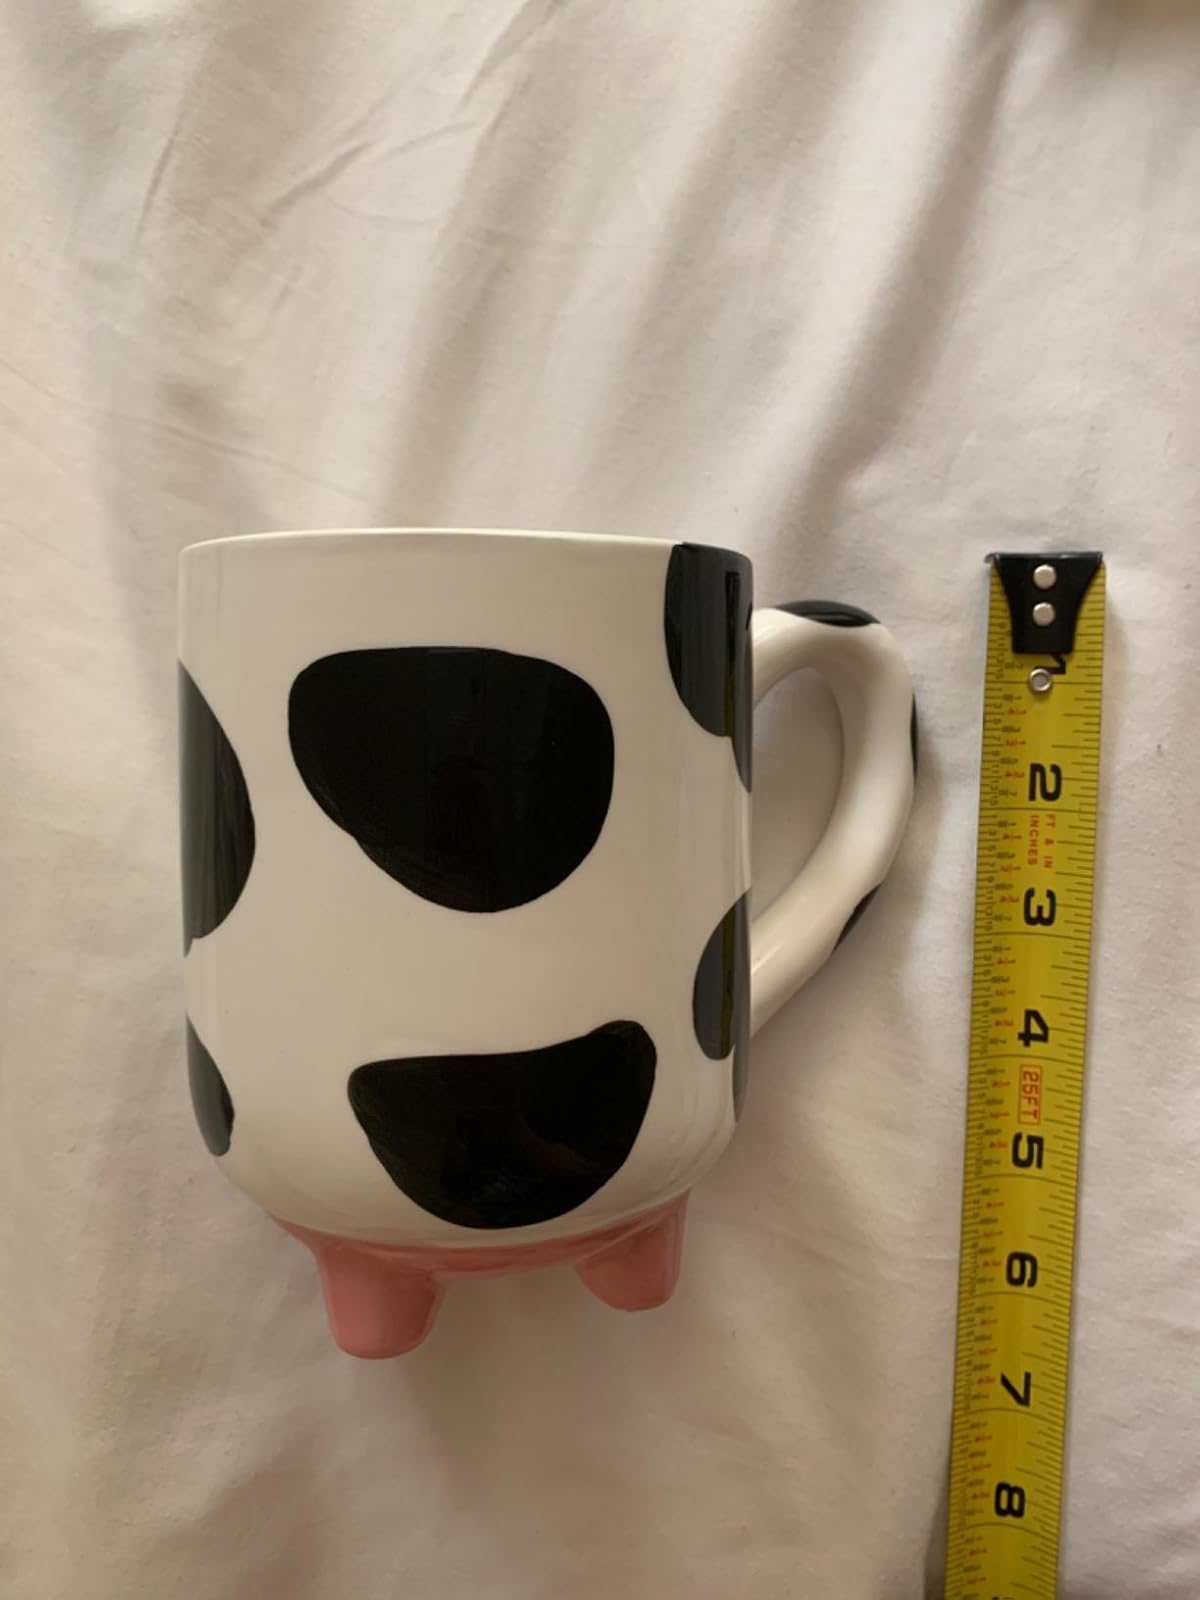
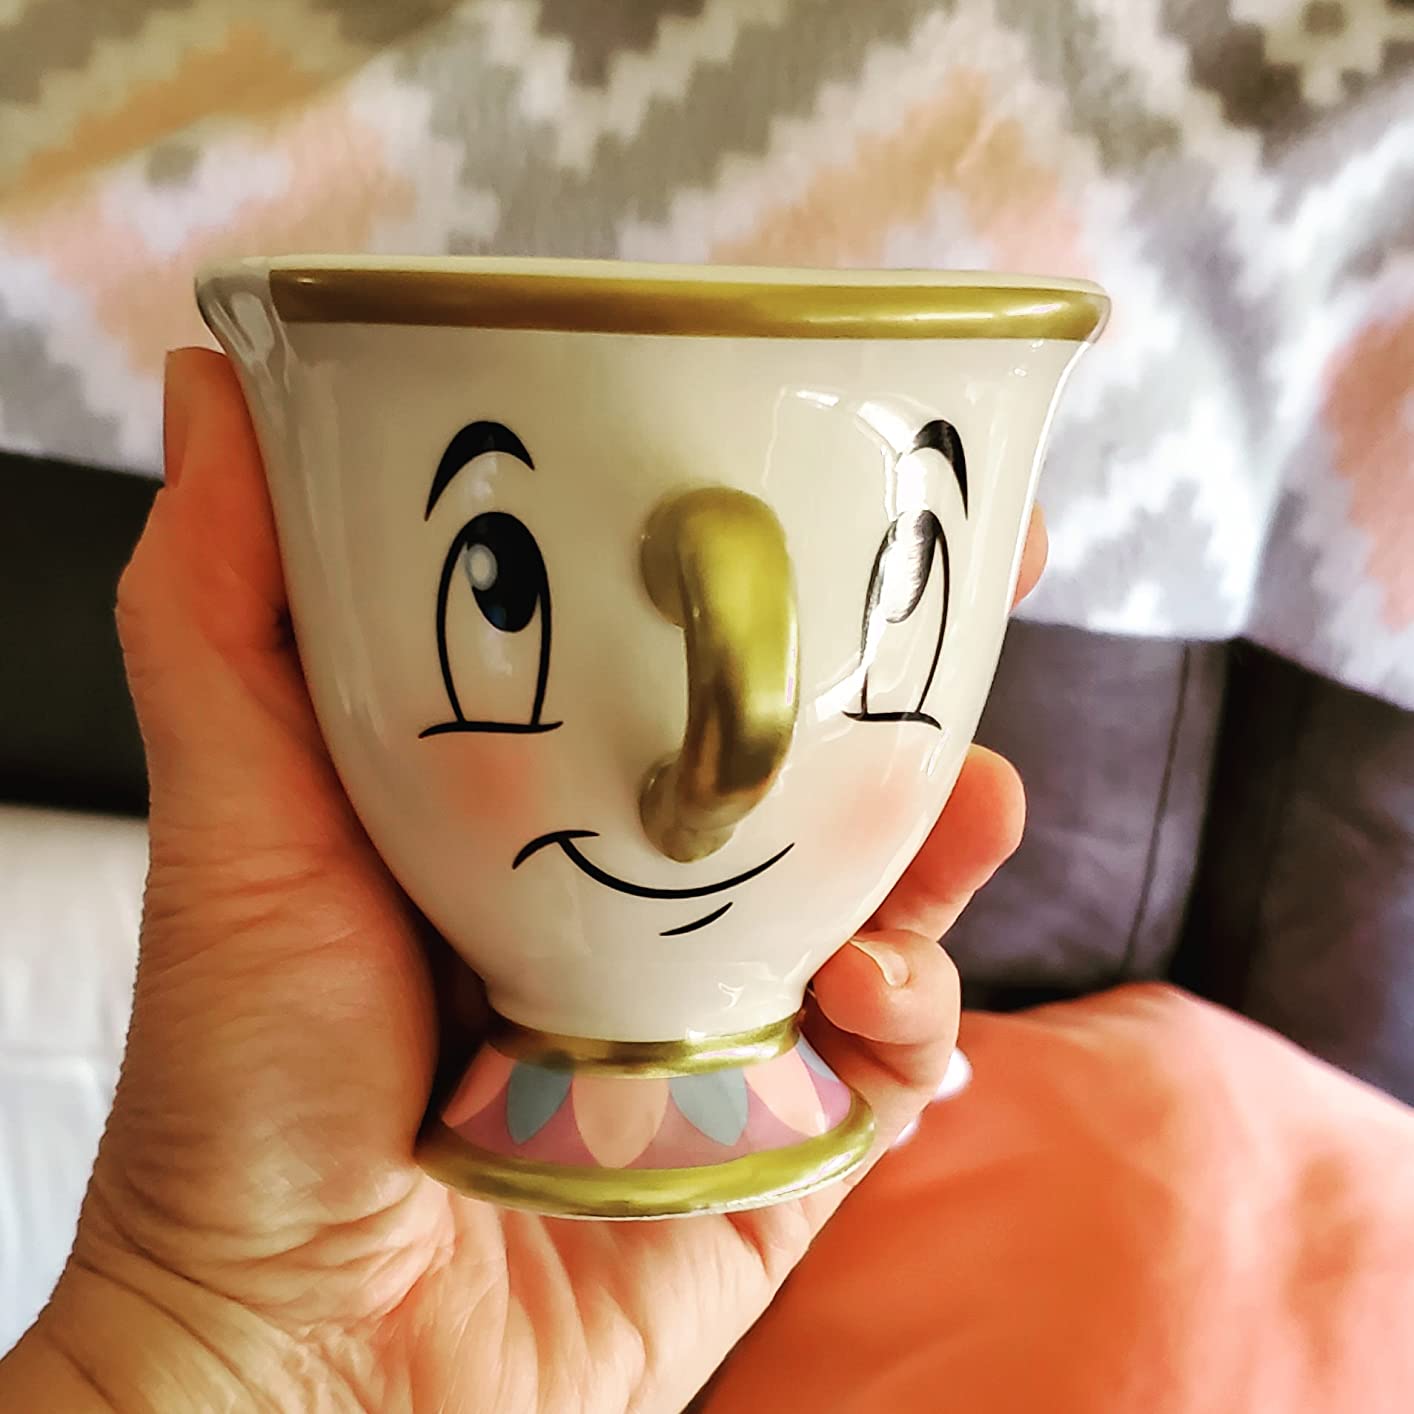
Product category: items_mug
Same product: no